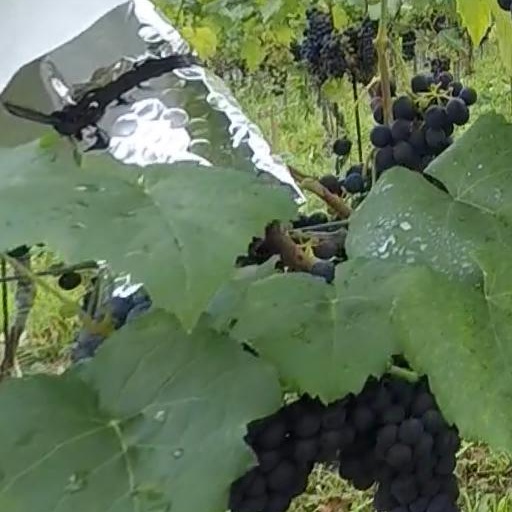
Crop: grape